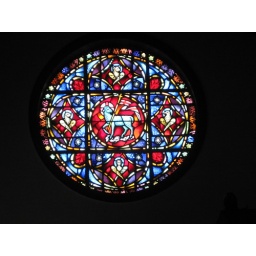
A stained glass window in old Episcopal Church at Eastsound on Orcas Island